Honolulu

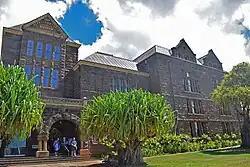
Bishop Museum

The Bishop Museum is Honolulu's largest museum. It has the state's largest collection of natural history specimens and the world's largest collection of Hawaiiana and Pacific culture artifacts. The Honolulu Zoo is Hawaii's main zoological institution, while the Waikiki Aquarium is a working marine biology laboratory. The Waikiki Aquarium partners with the University of Hawaiʻi and other universities worldwide. Established for appreciation and botany, Honolulu is home to several gardens: Foster Botanical Garden, Liliuokalani Botanical Garden, Walker Estate, among others.